Manaus

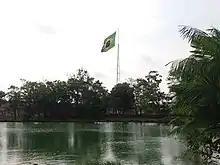
Lagoa do Japiim Park

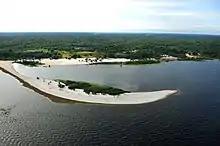
Lua Beach.

Because of Manaus' location within the Amazon rainforest, it attracts a substantial number of Brazilian and foreign tourists, who come to see wildlife on land and in the rivers. It is also home to one of the most endangered primates in Brazil, the pied tamarin.